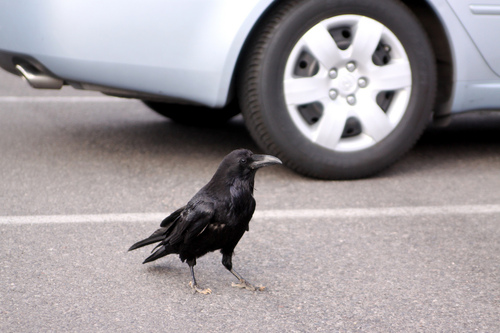
a bird with a large hooked bill, and pure black plumage covering all of its body.
a short black bird with a thick curved black beak.
bird with grey larsus and feet and grey flat beak and the rest of the bird is black.
all black bird with black bill and gray tarsus and feet.
a bird with a large downward hooked bill and black plumage.
this bird has wings that are black and has a thic bill
this bird has wings that are black and has a long billblack bird with long curved black beak and black legs
this small bird is completely black with the exception of its legs and bill, which are grey, the bill has a downward curve at its tip.
this bird has a long black pointed bill, with a black breast.
Species: Common Raven